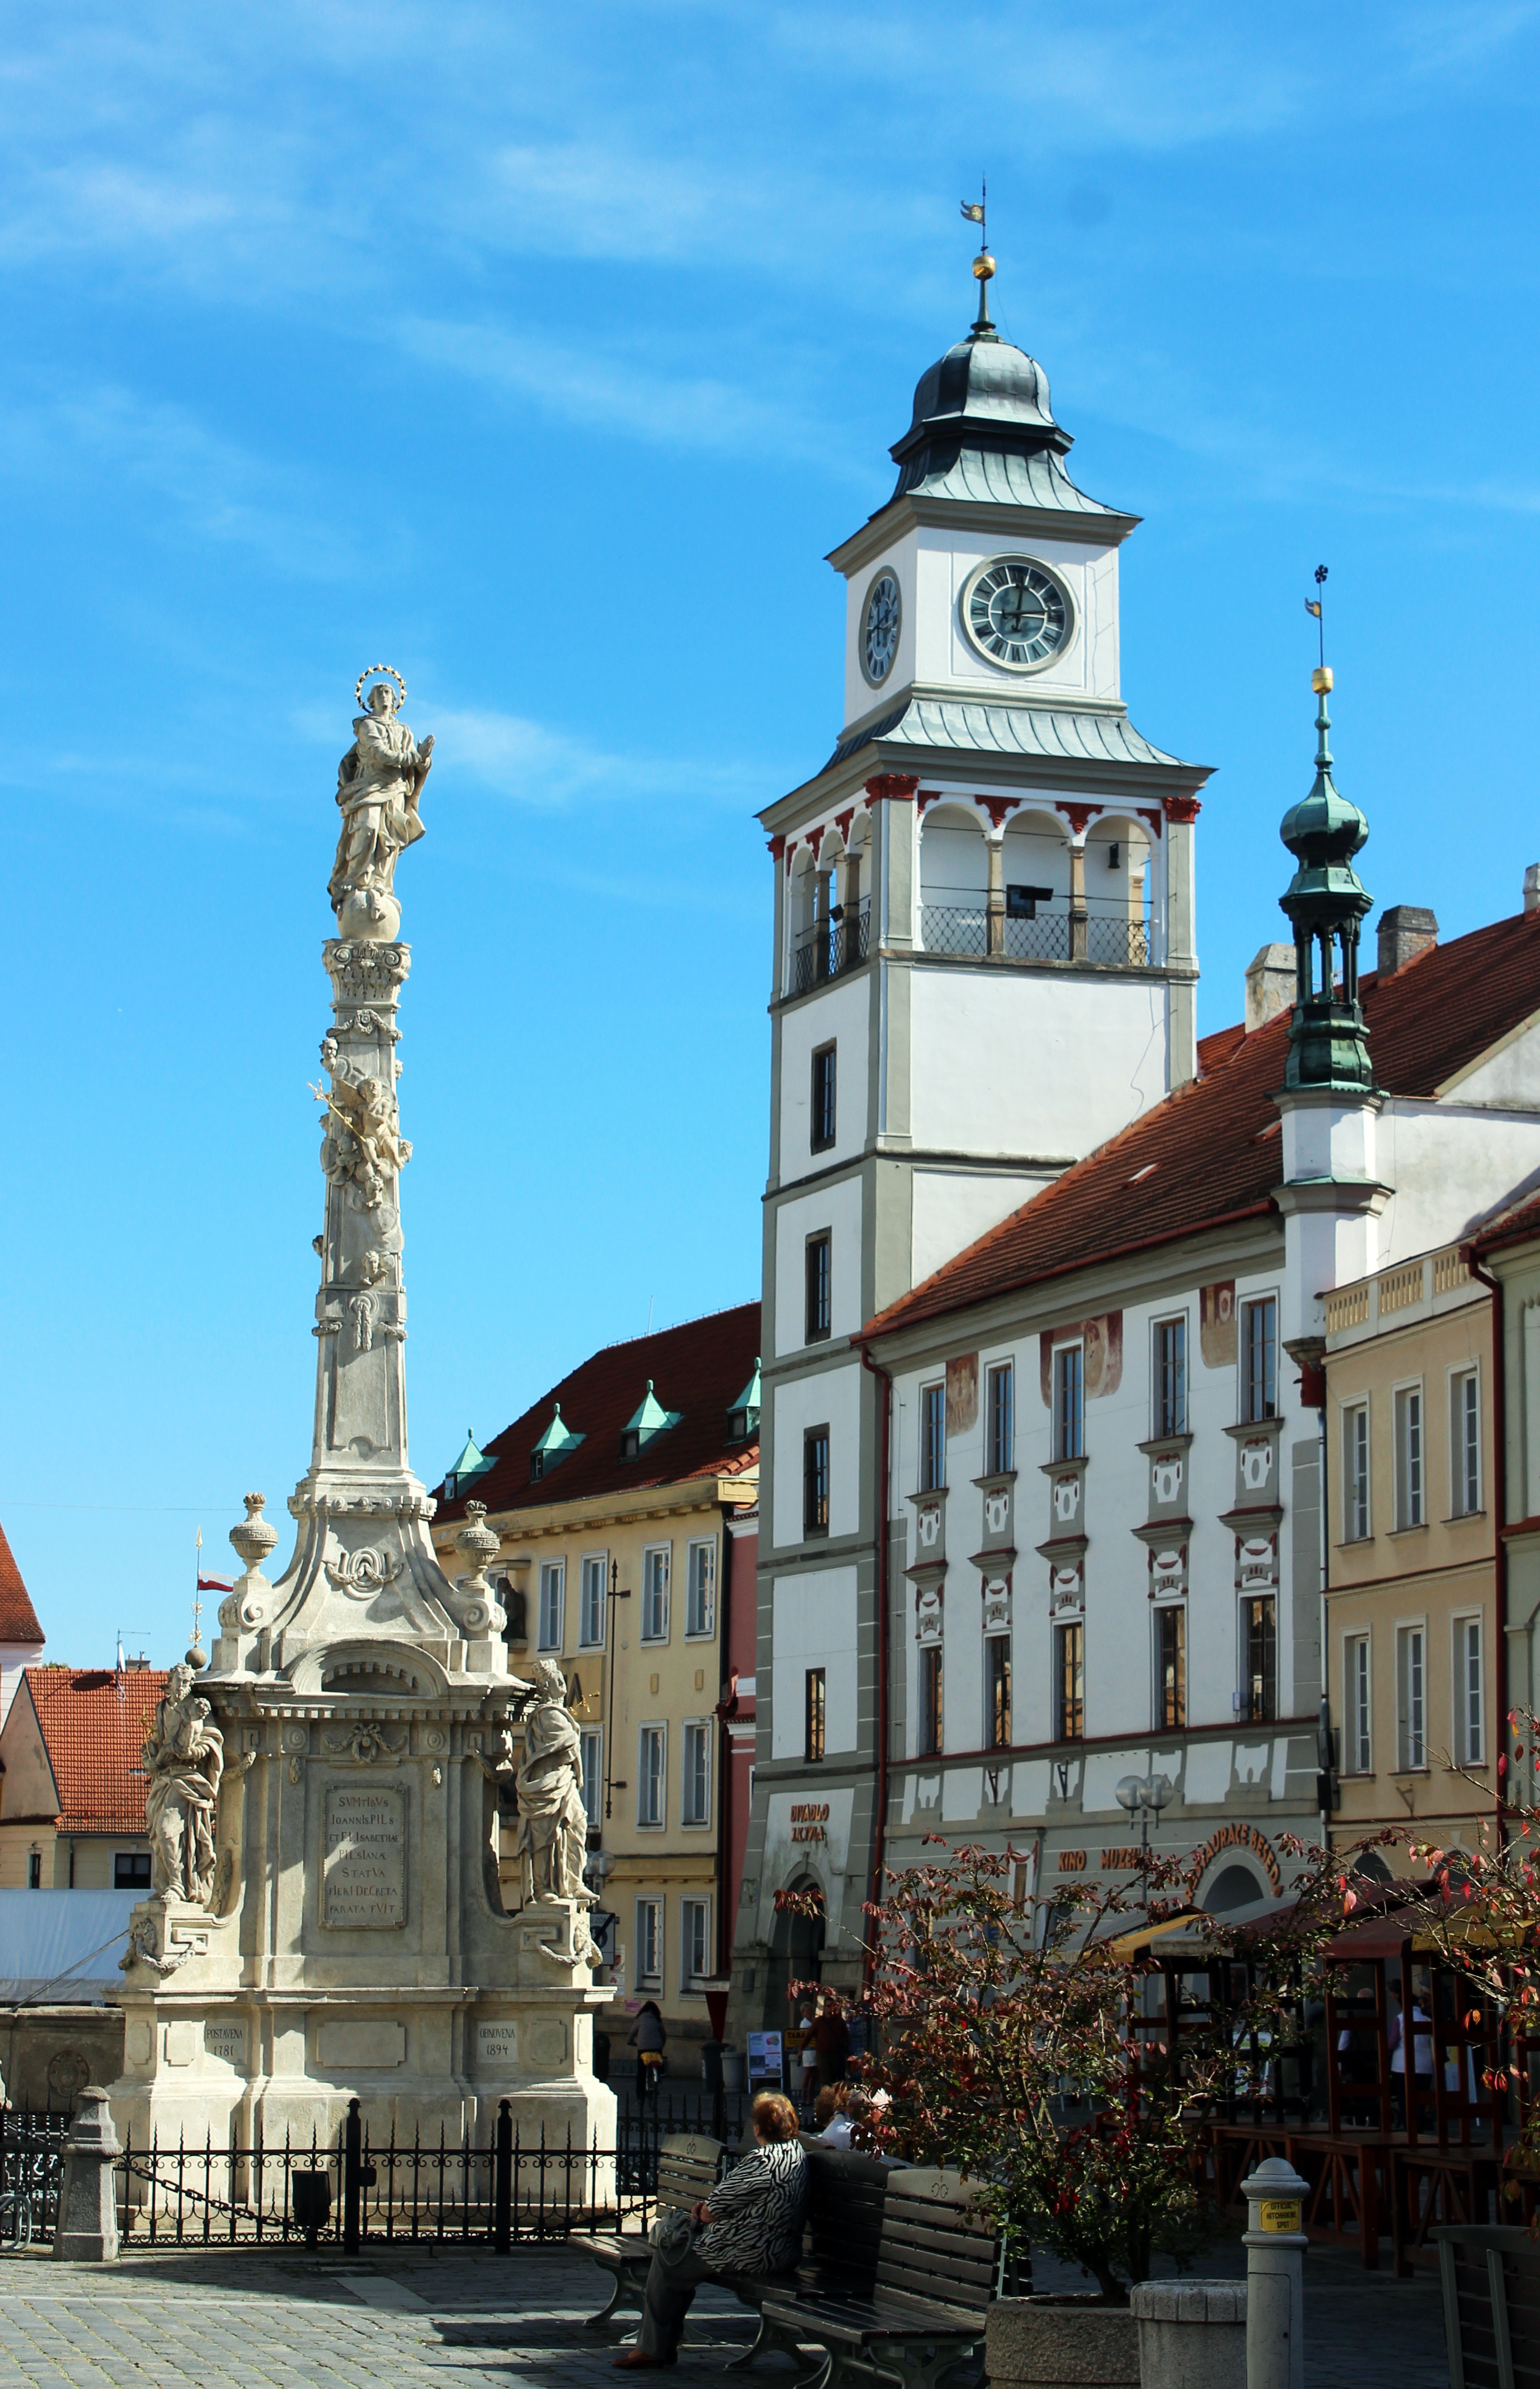
architecture, town, city, monument, cityscape, downtown, column, tower, square, landmark, church, tourism, place of worship, clock tower, bell tower, spire, steeple, town square, human settlement, t ebo